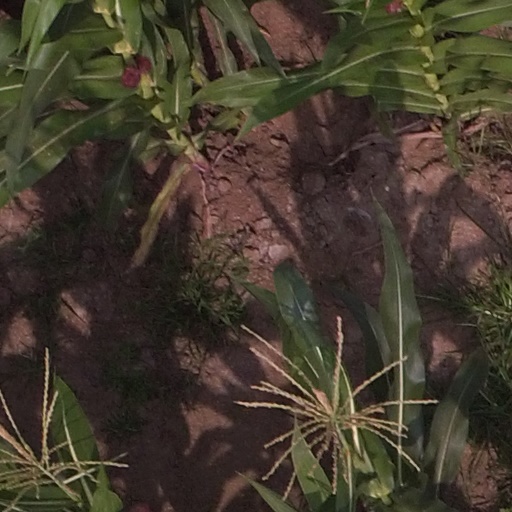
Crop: maize; corn